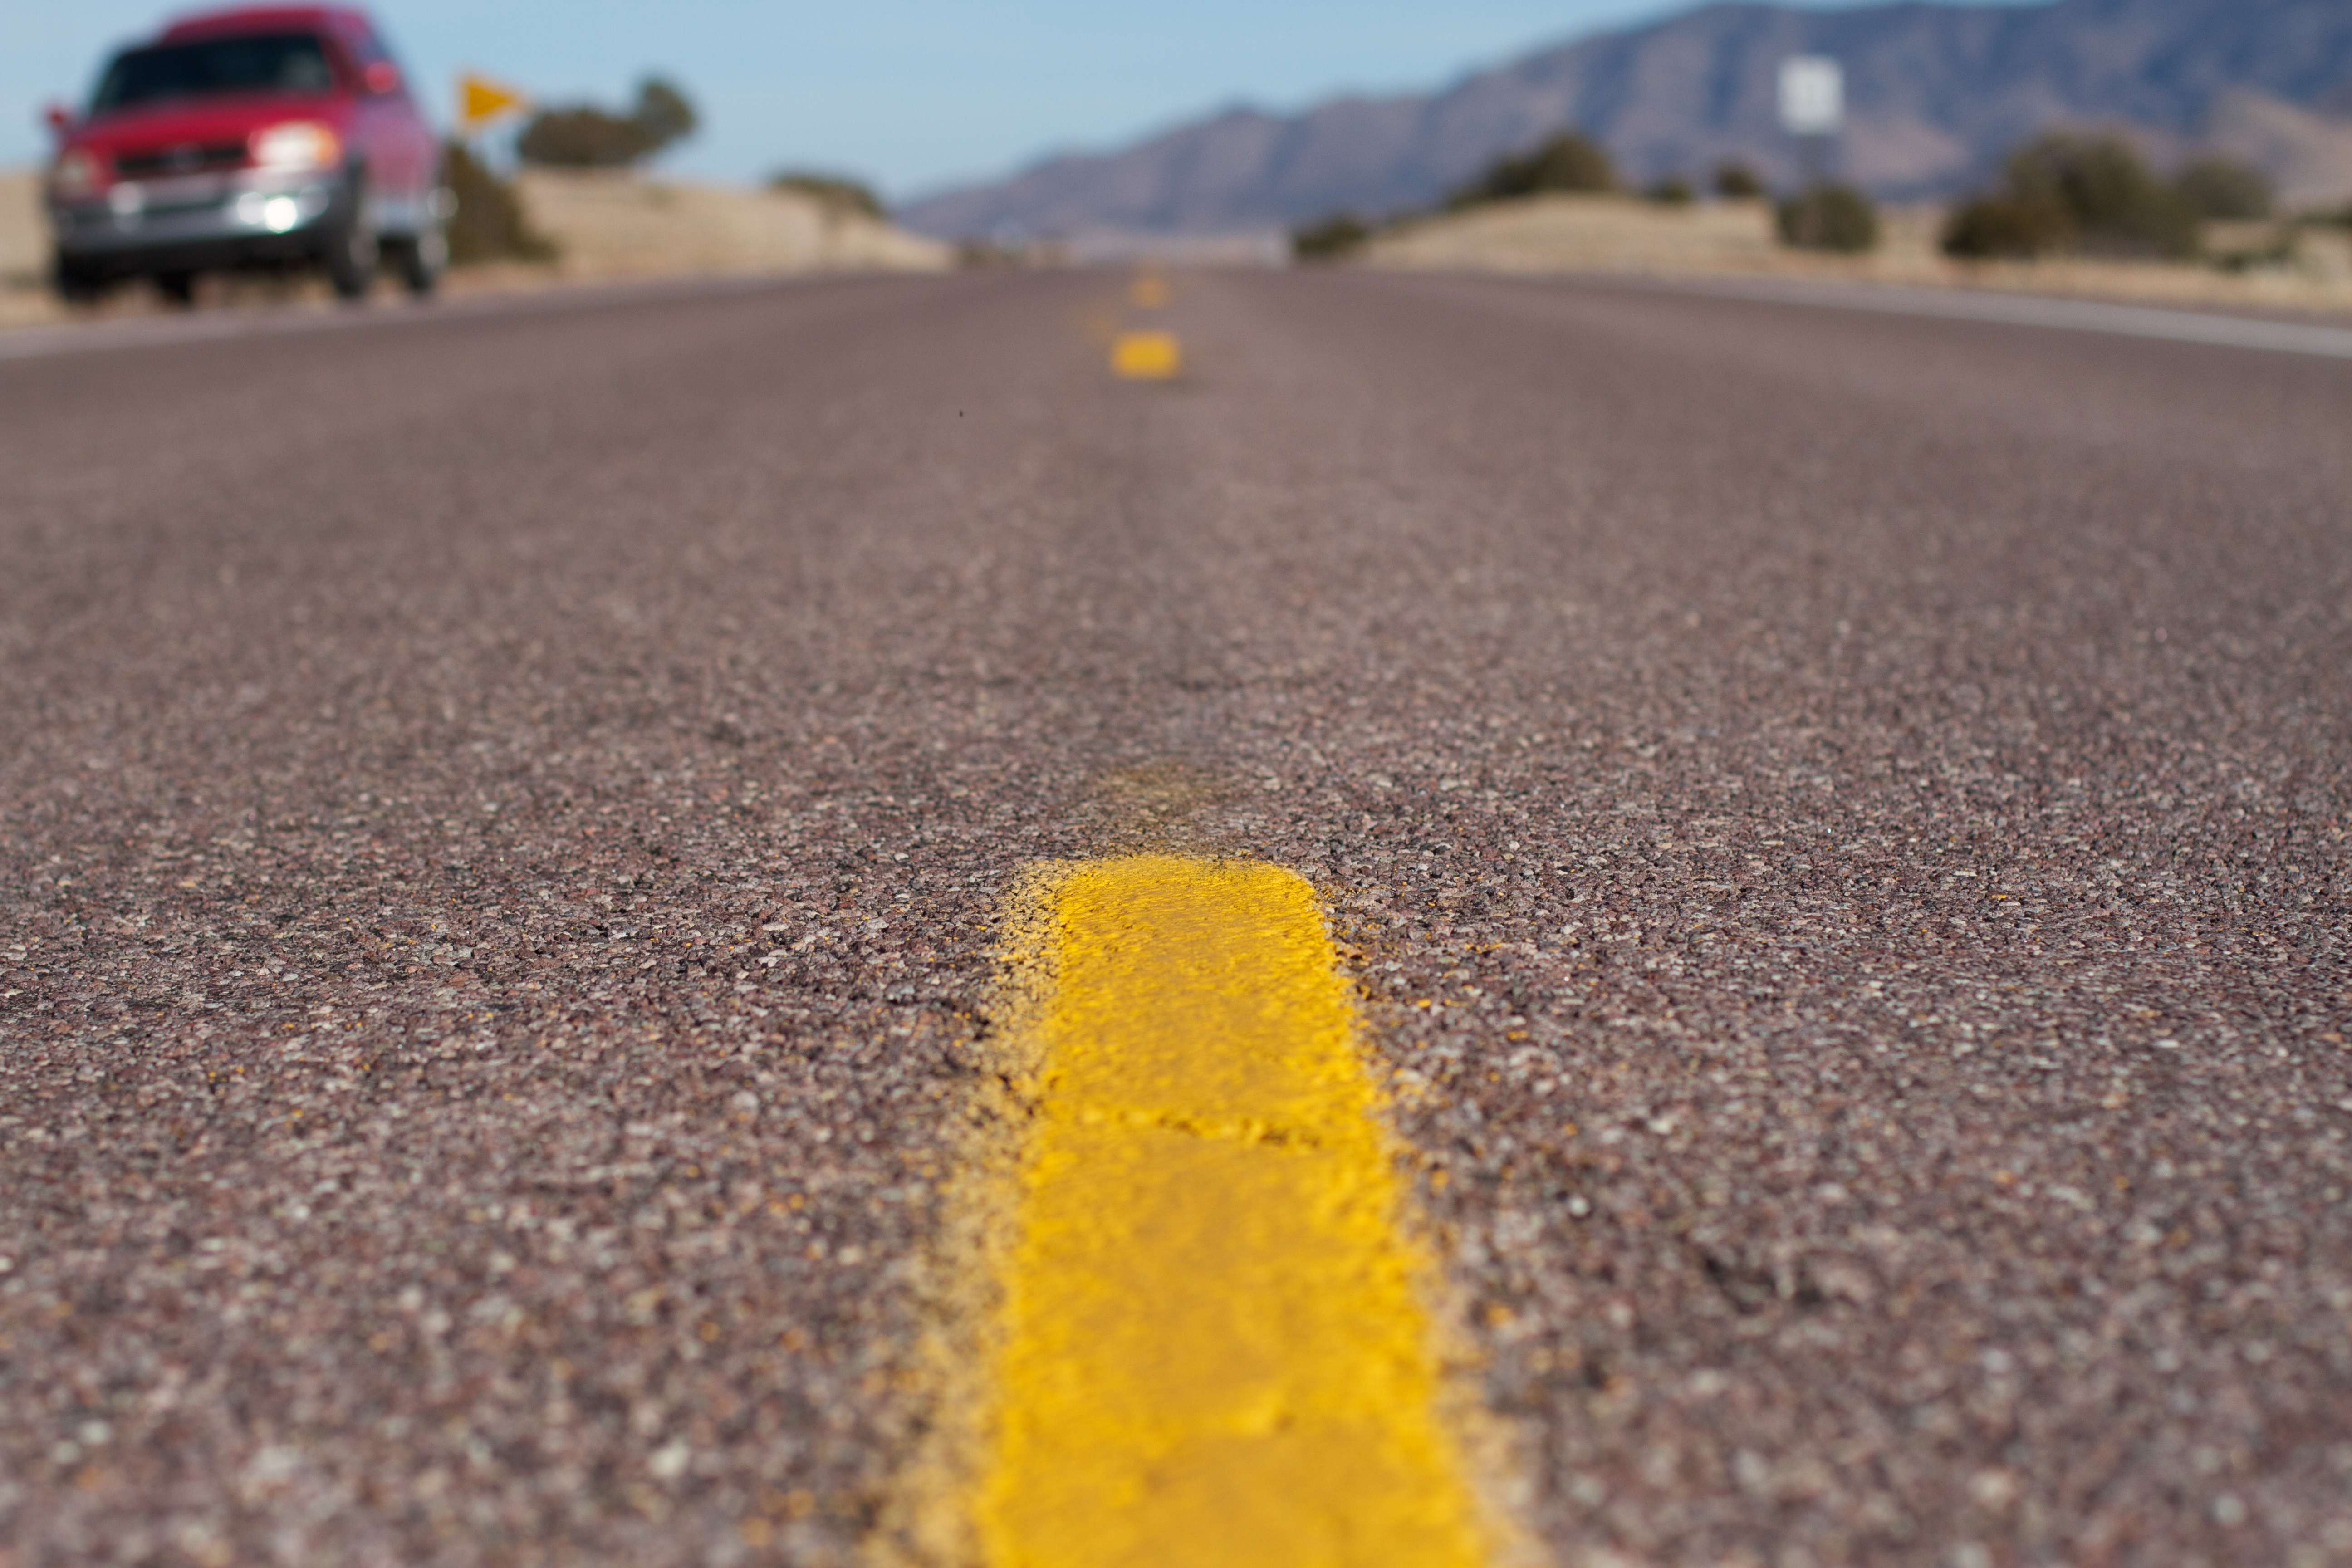
sand, road, highway, asphalt, walkway, soil, yellow, lane, infrastructure, bellyontheroad, road surface